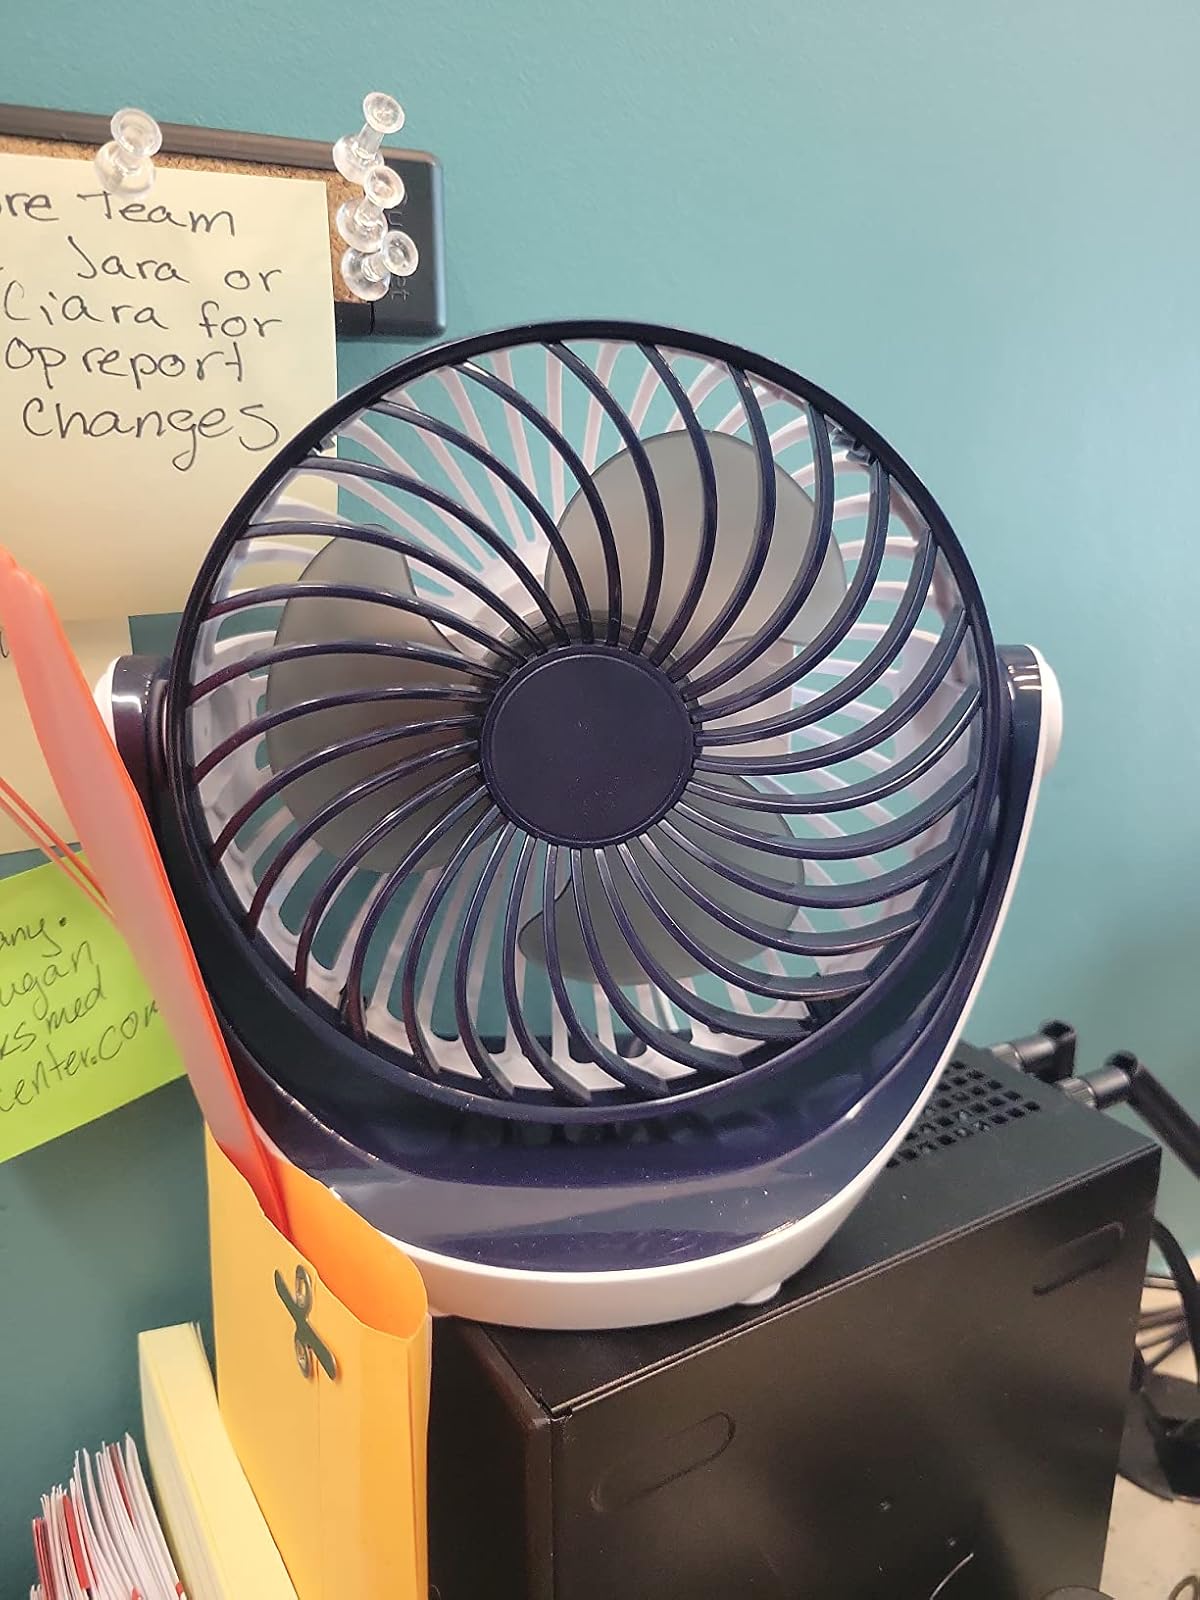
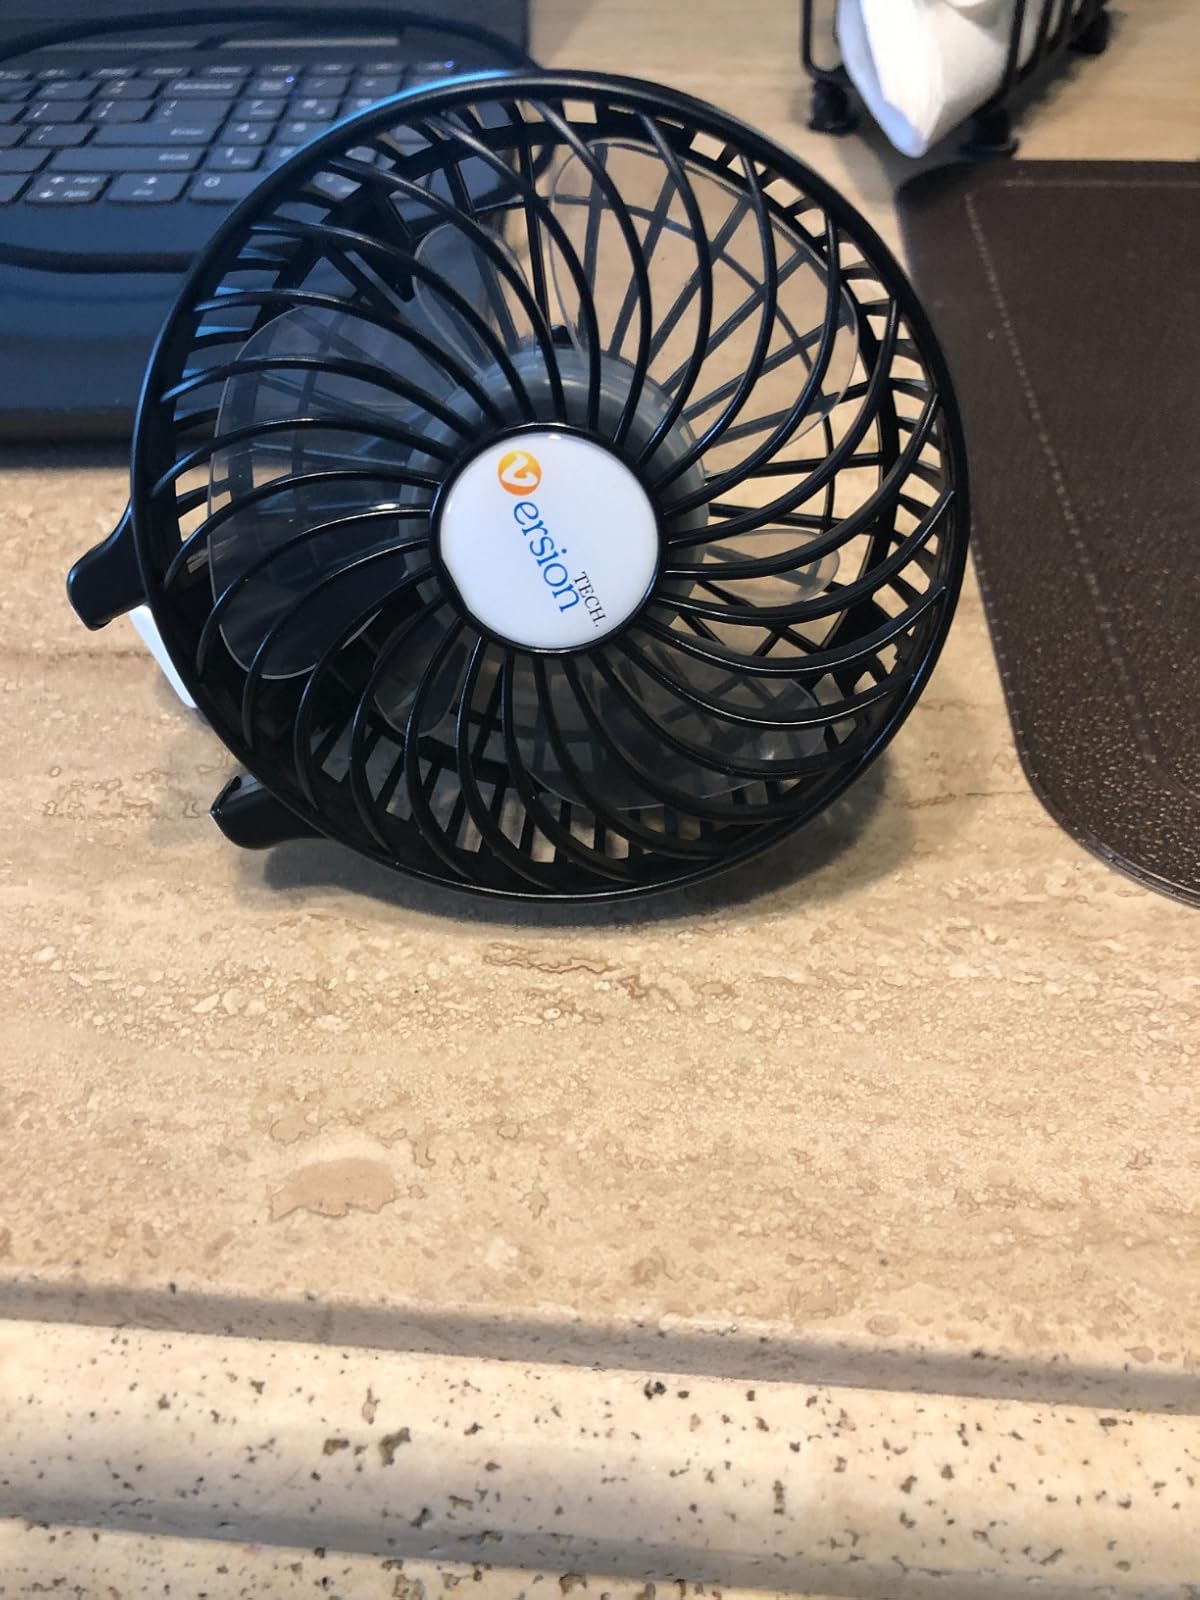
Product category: fan
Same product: no